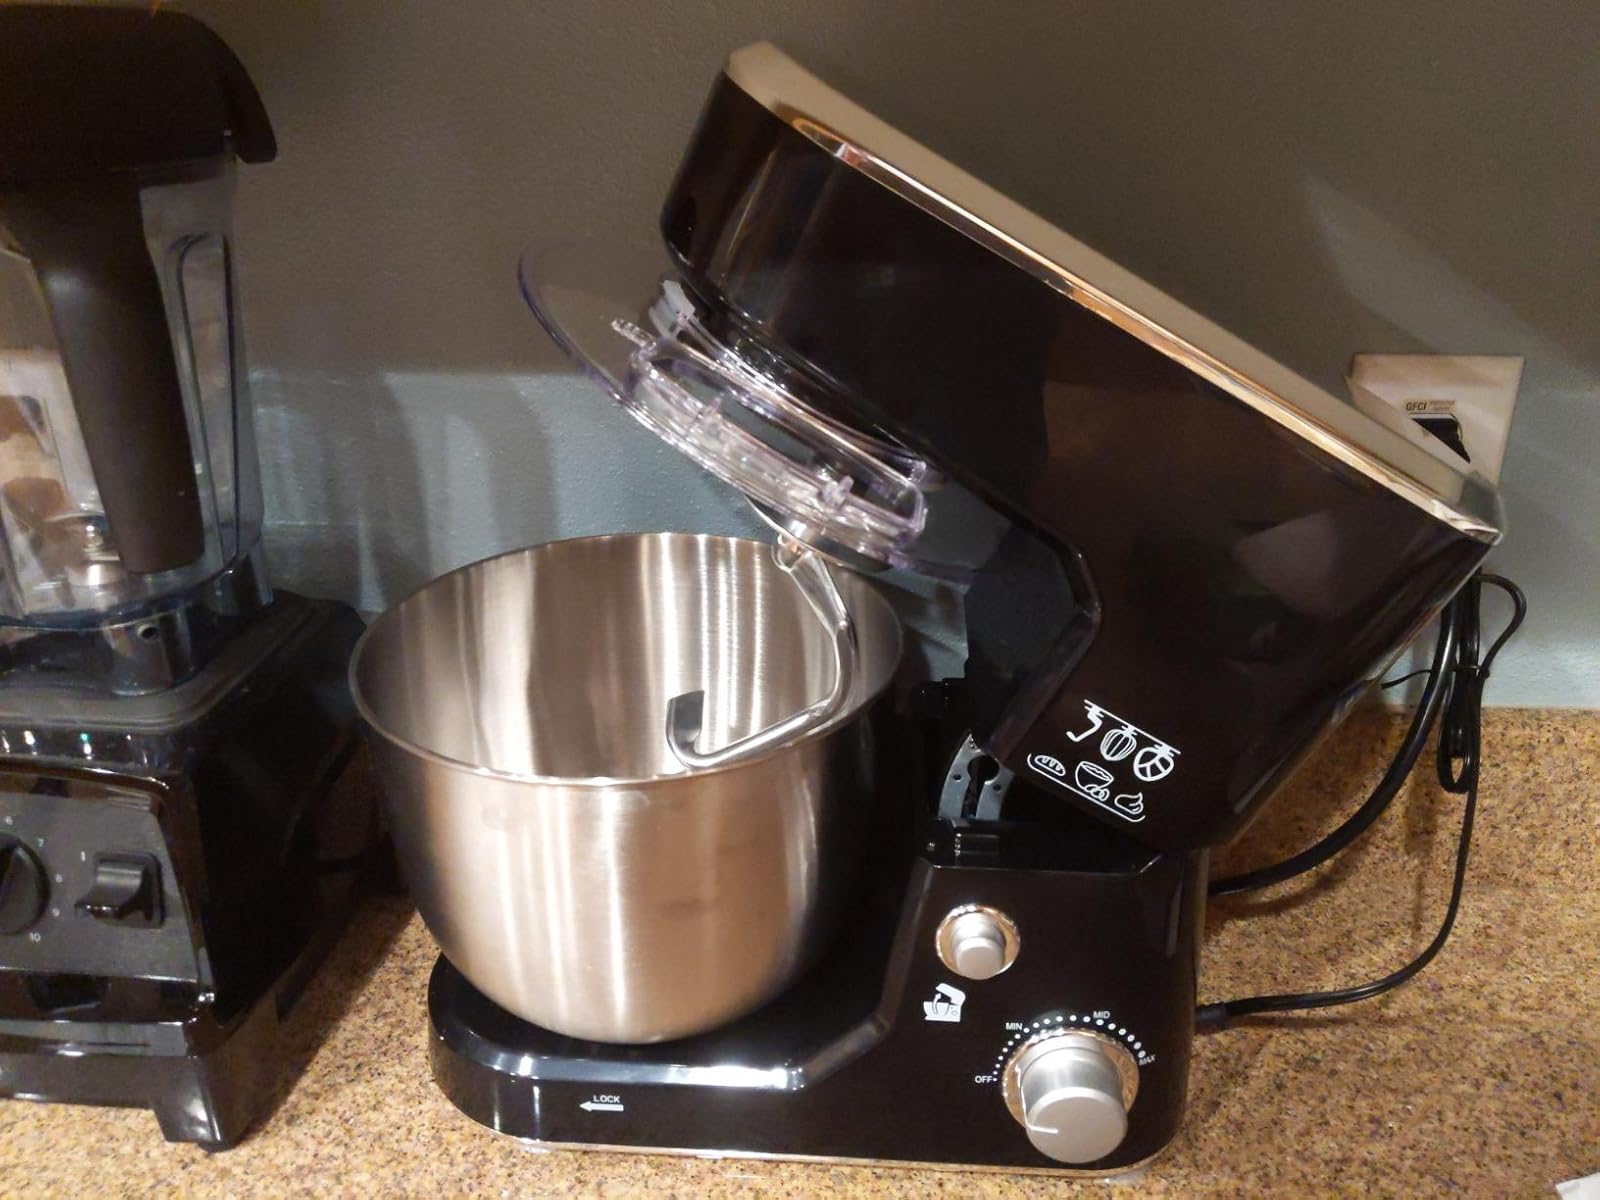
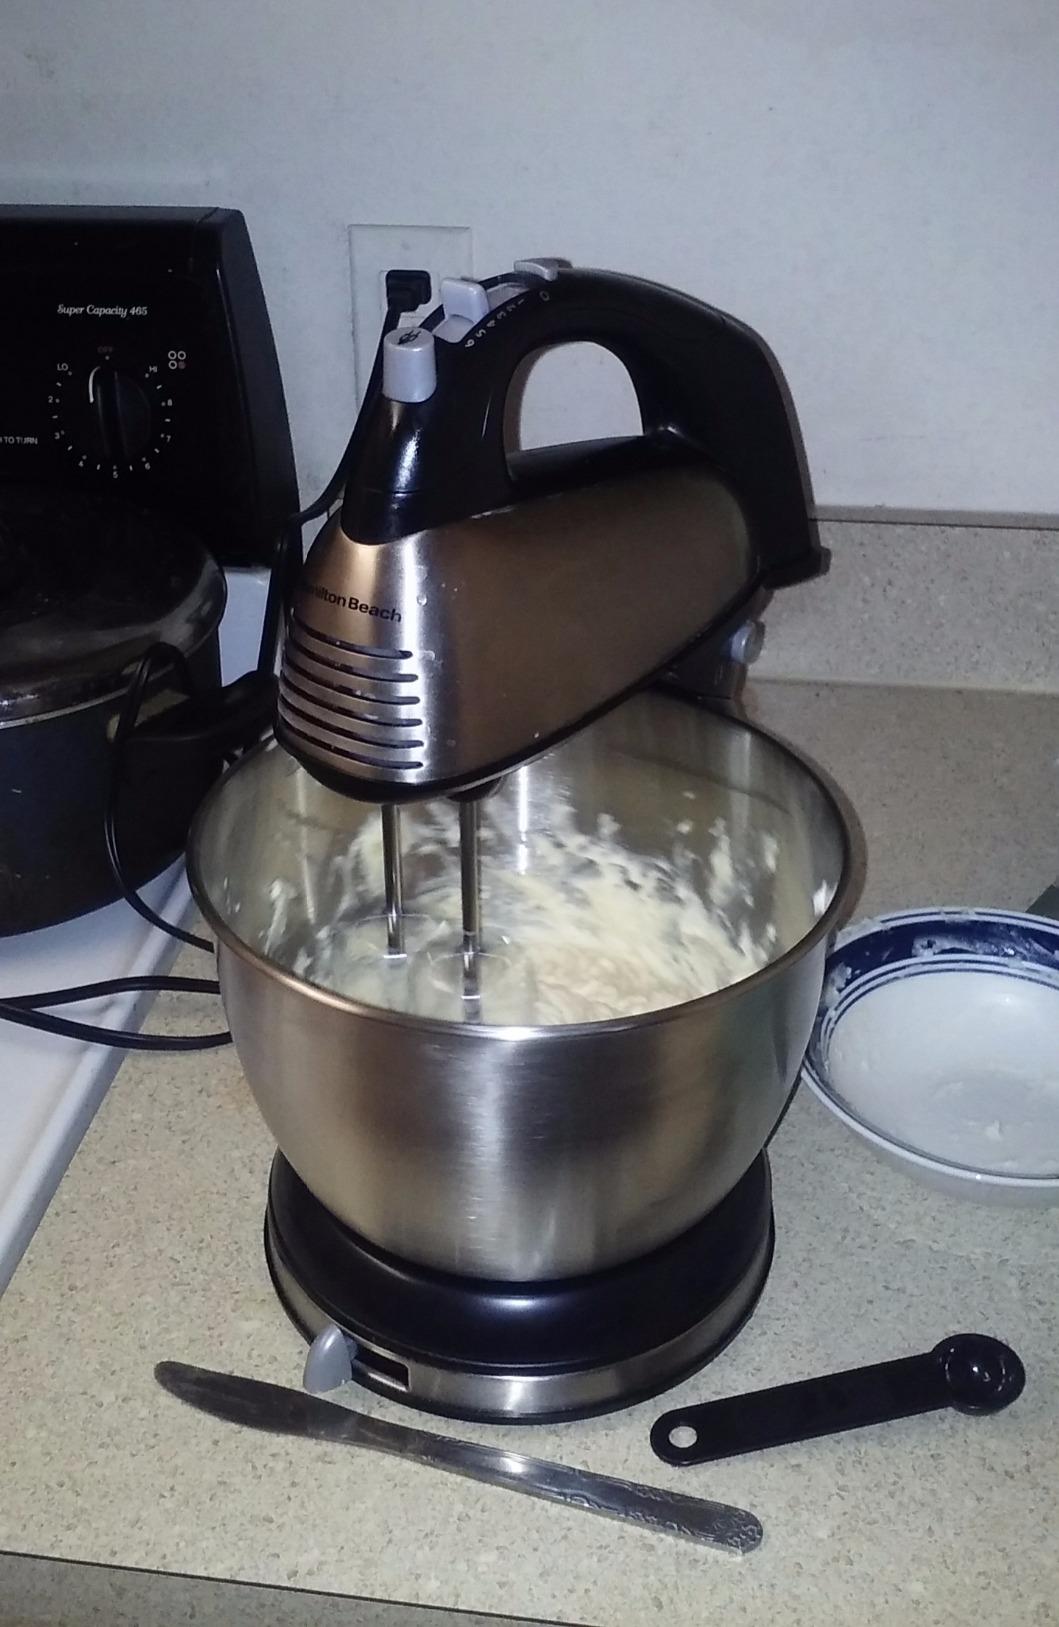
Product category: items_mixer
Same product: no